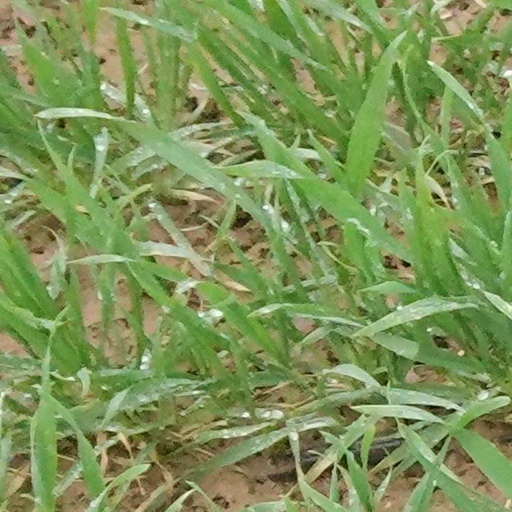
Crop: wheat